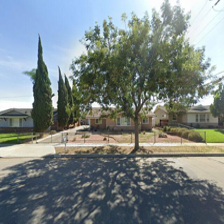
Label: streetView